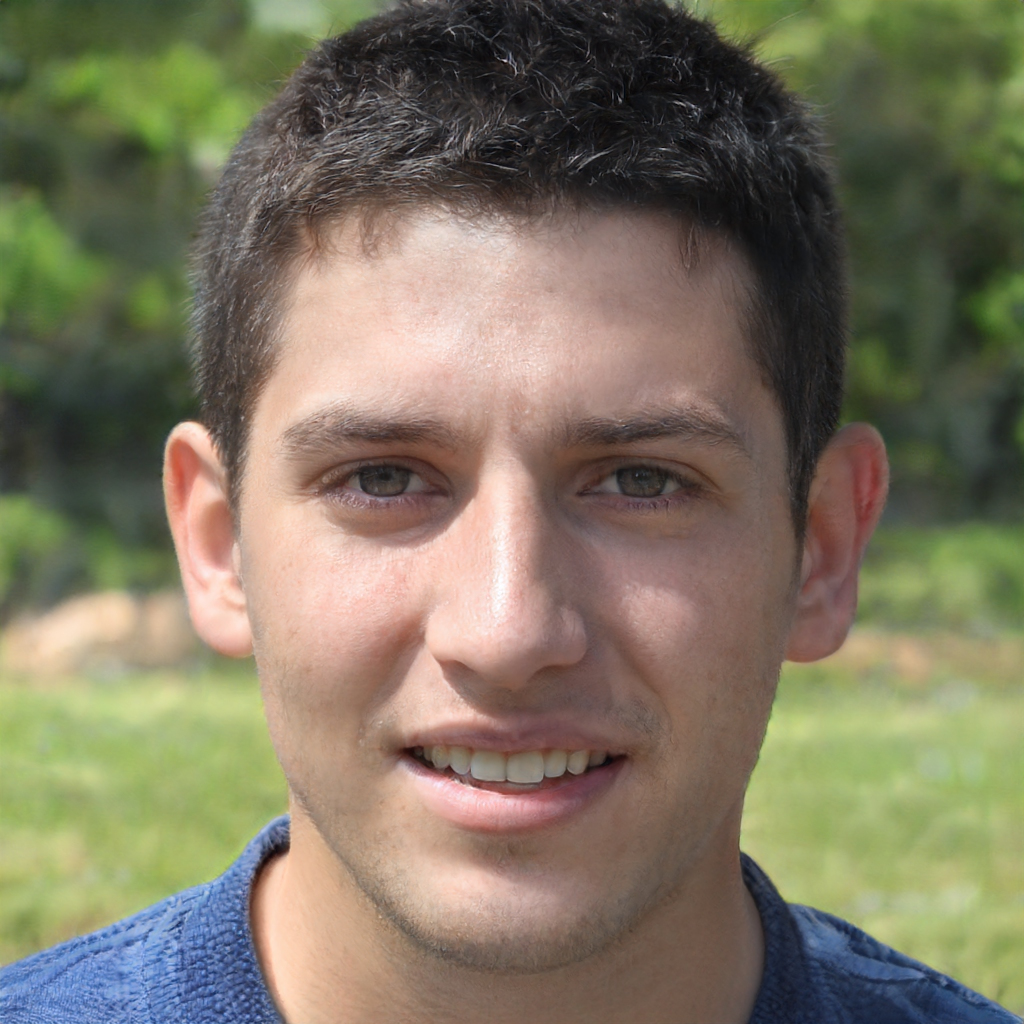
Gender: Male